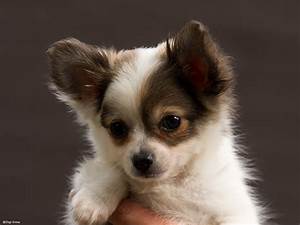
Label: dog